Dental radiography

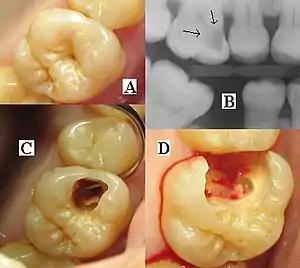
This preoperative photo of tooth #3, (A), reveals no clinically apparent decay other than a small spot within the central fossa. In fact, decay could not be detected with an explorer. Radiographic evaluation, (B), however, revealed an extensive region of demineralization within the dentin (arrows) of the mesial half of the tooth. When a bur was used to remove the occlusal enamel overlying the decay, (C), a large hollow was found within the crown and it was discovered that a hole in the side of the tooth large enough to allow the tip of the explorer to pass was contiguous with this hollow. After all of the decay had been removed, (D), the pulp chamber had been exposed and most of the mesial half of the crown was either missing or poorly supported.

It is possible for both tooth decay and periodontal disease to be missed during a clinical exam, and radiographic evaluation of the dental and periodontal tissues is a critical segment of the comprehensive oral examination. The photographic montage at right depicts a situation in which extensive decay had been overlooked by a number of dentists prior to radiographic evaluation.